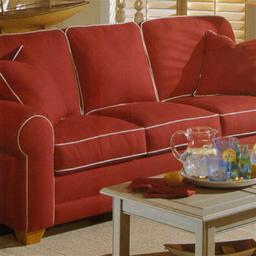
Room type: livingroom